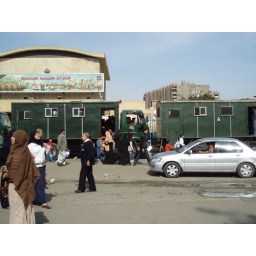
2 police trucks in the back, standing near the Helwan metro station, ready to solve any problems &amp;quot;egyptian democracy&amp;quot; way